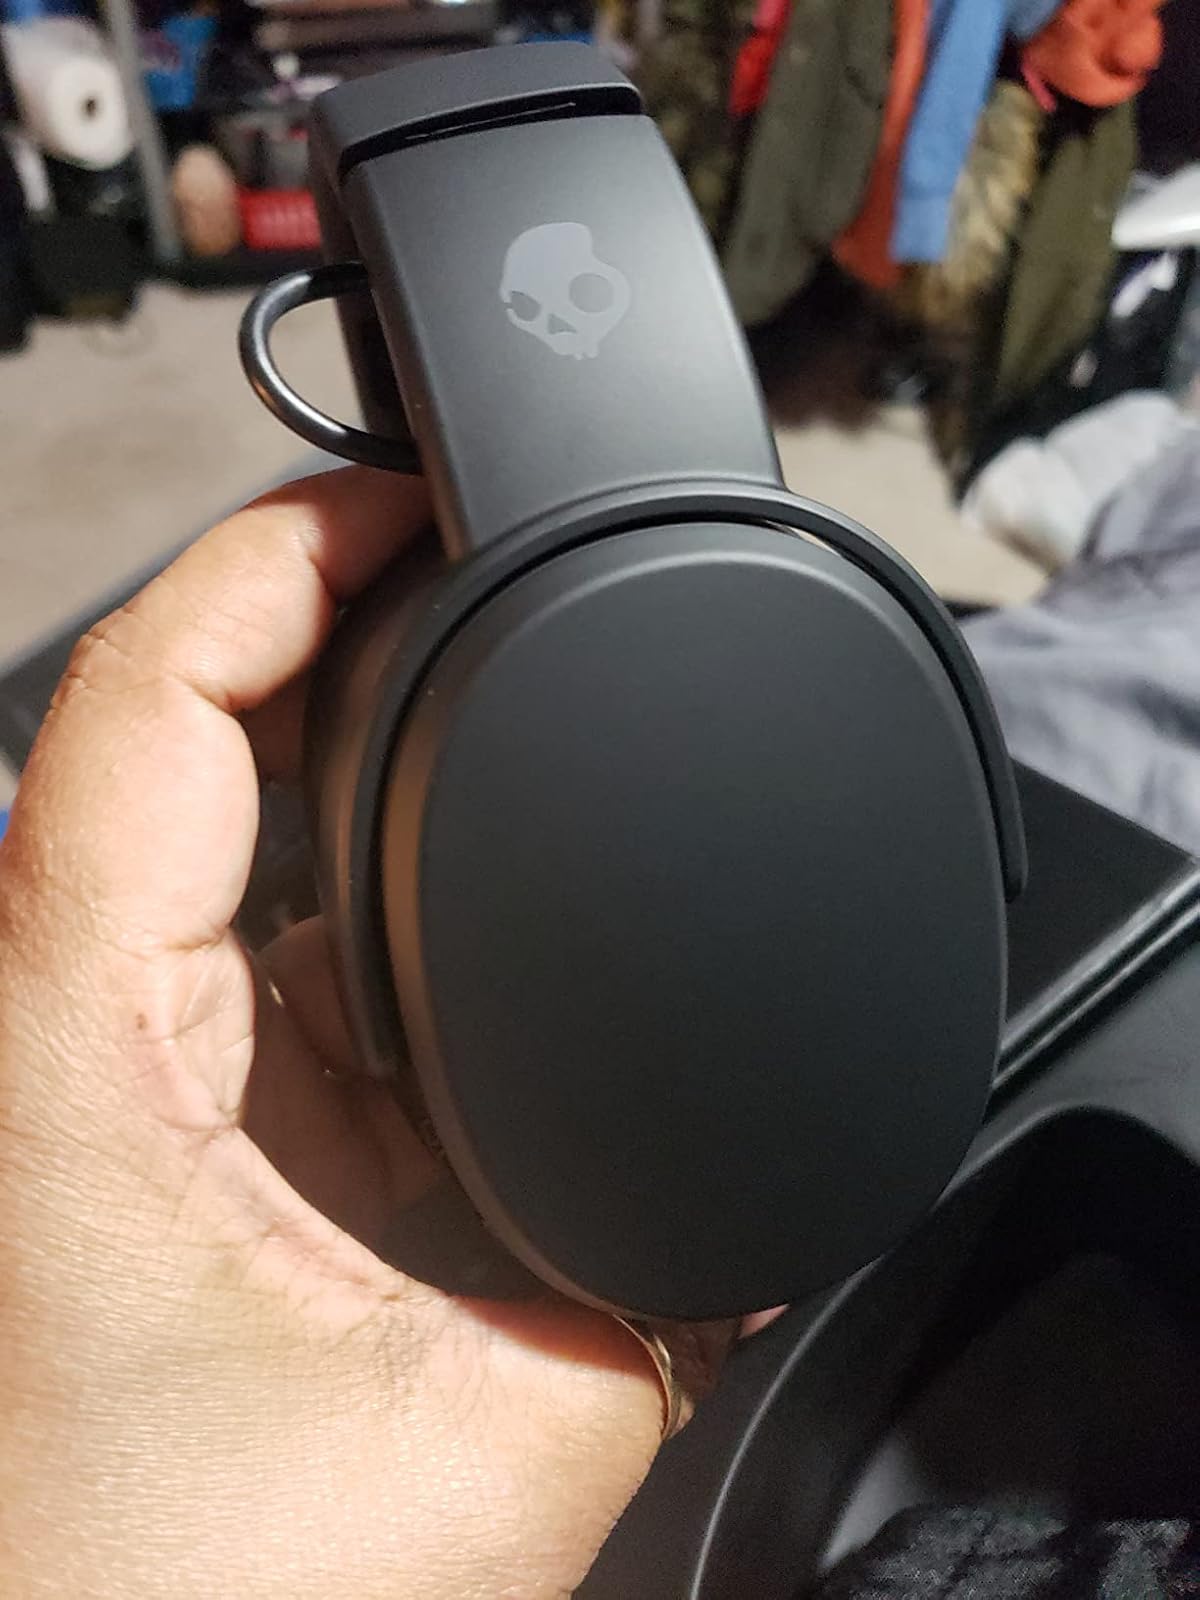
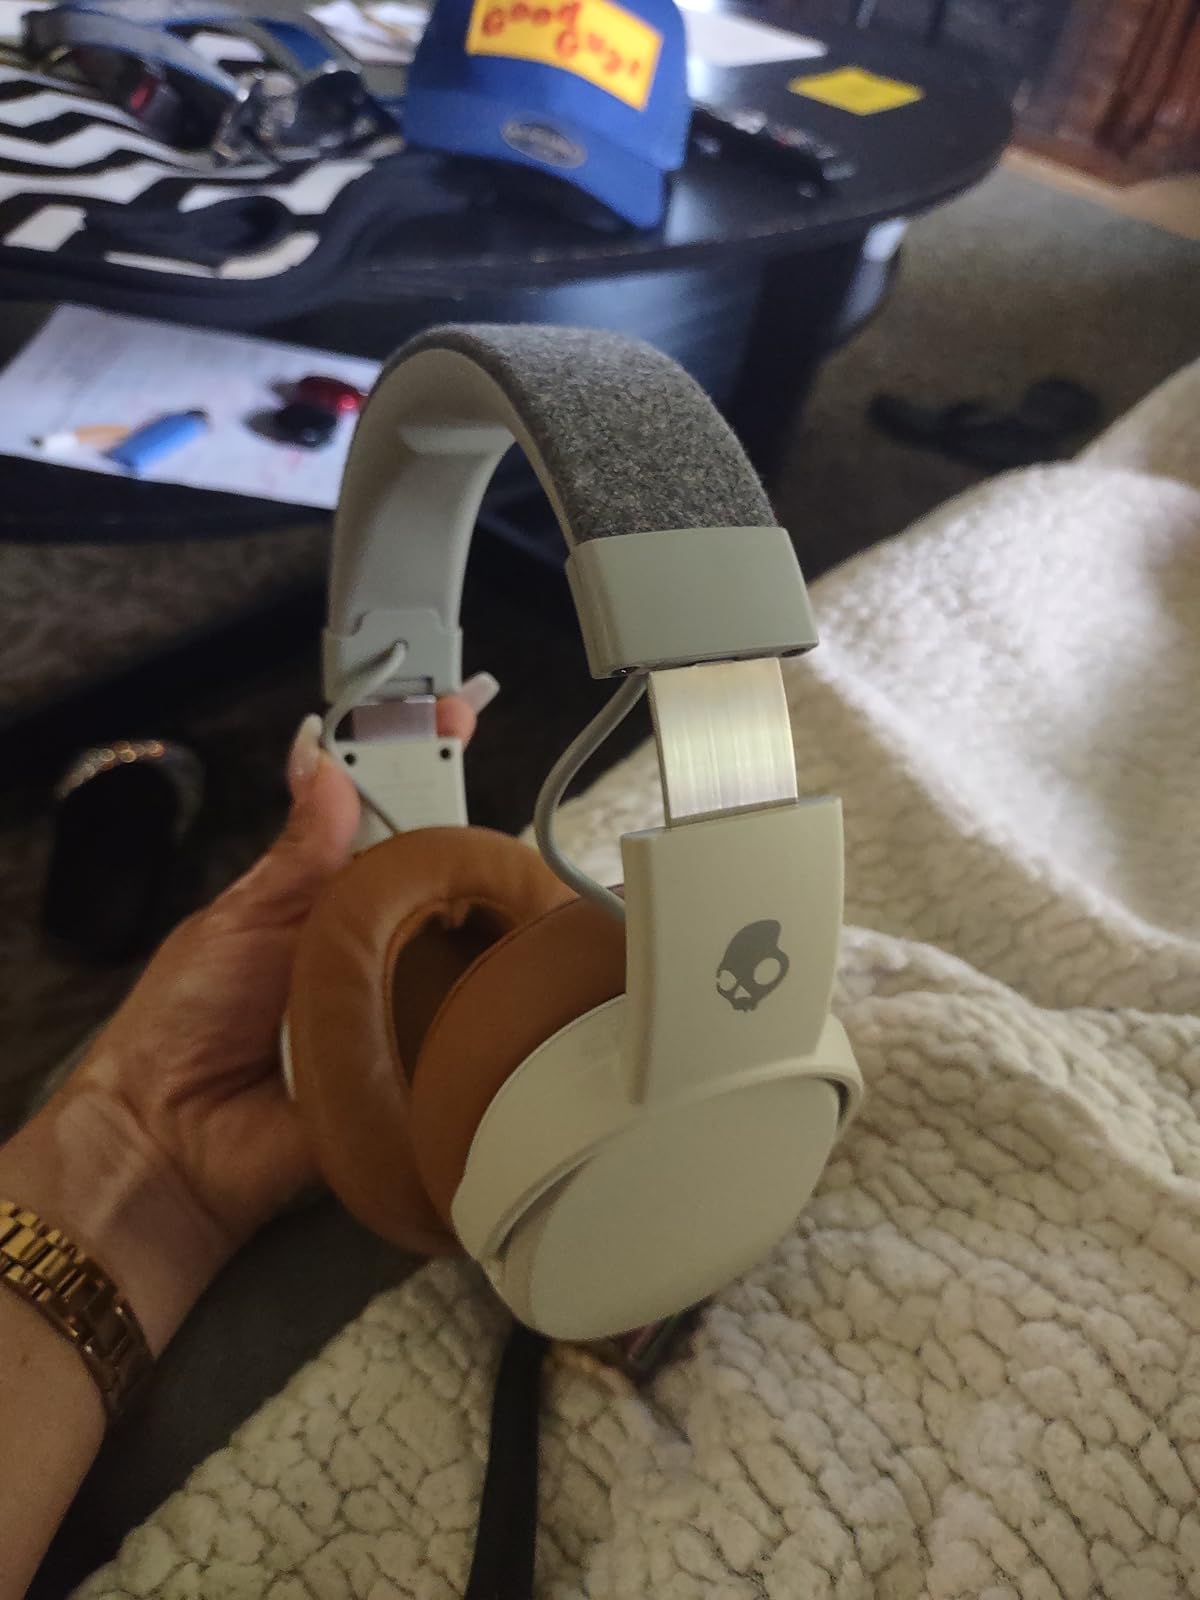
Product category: headphones
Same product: no